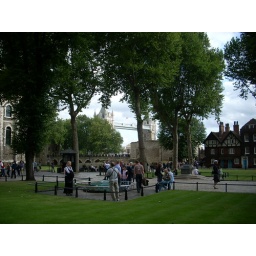
tower execution site - tower bridge in background